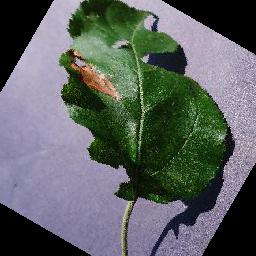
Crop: apple
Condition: black_rot